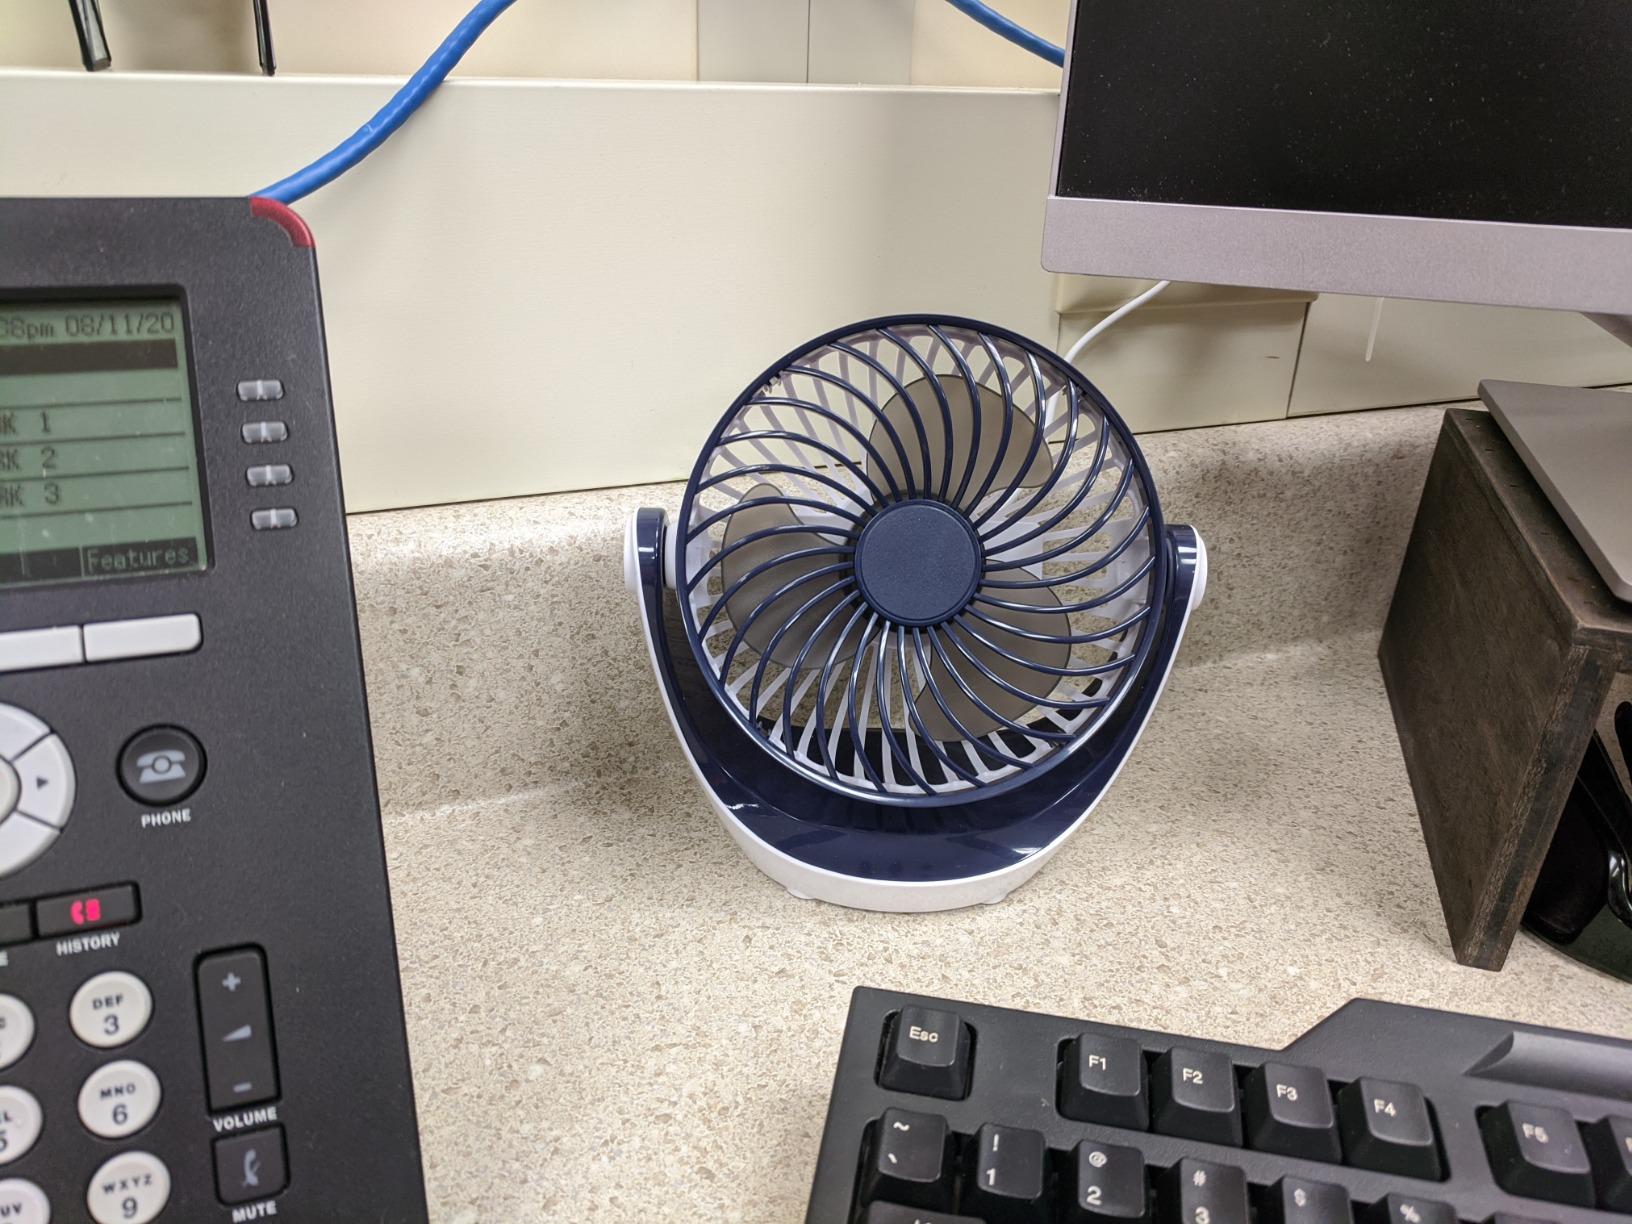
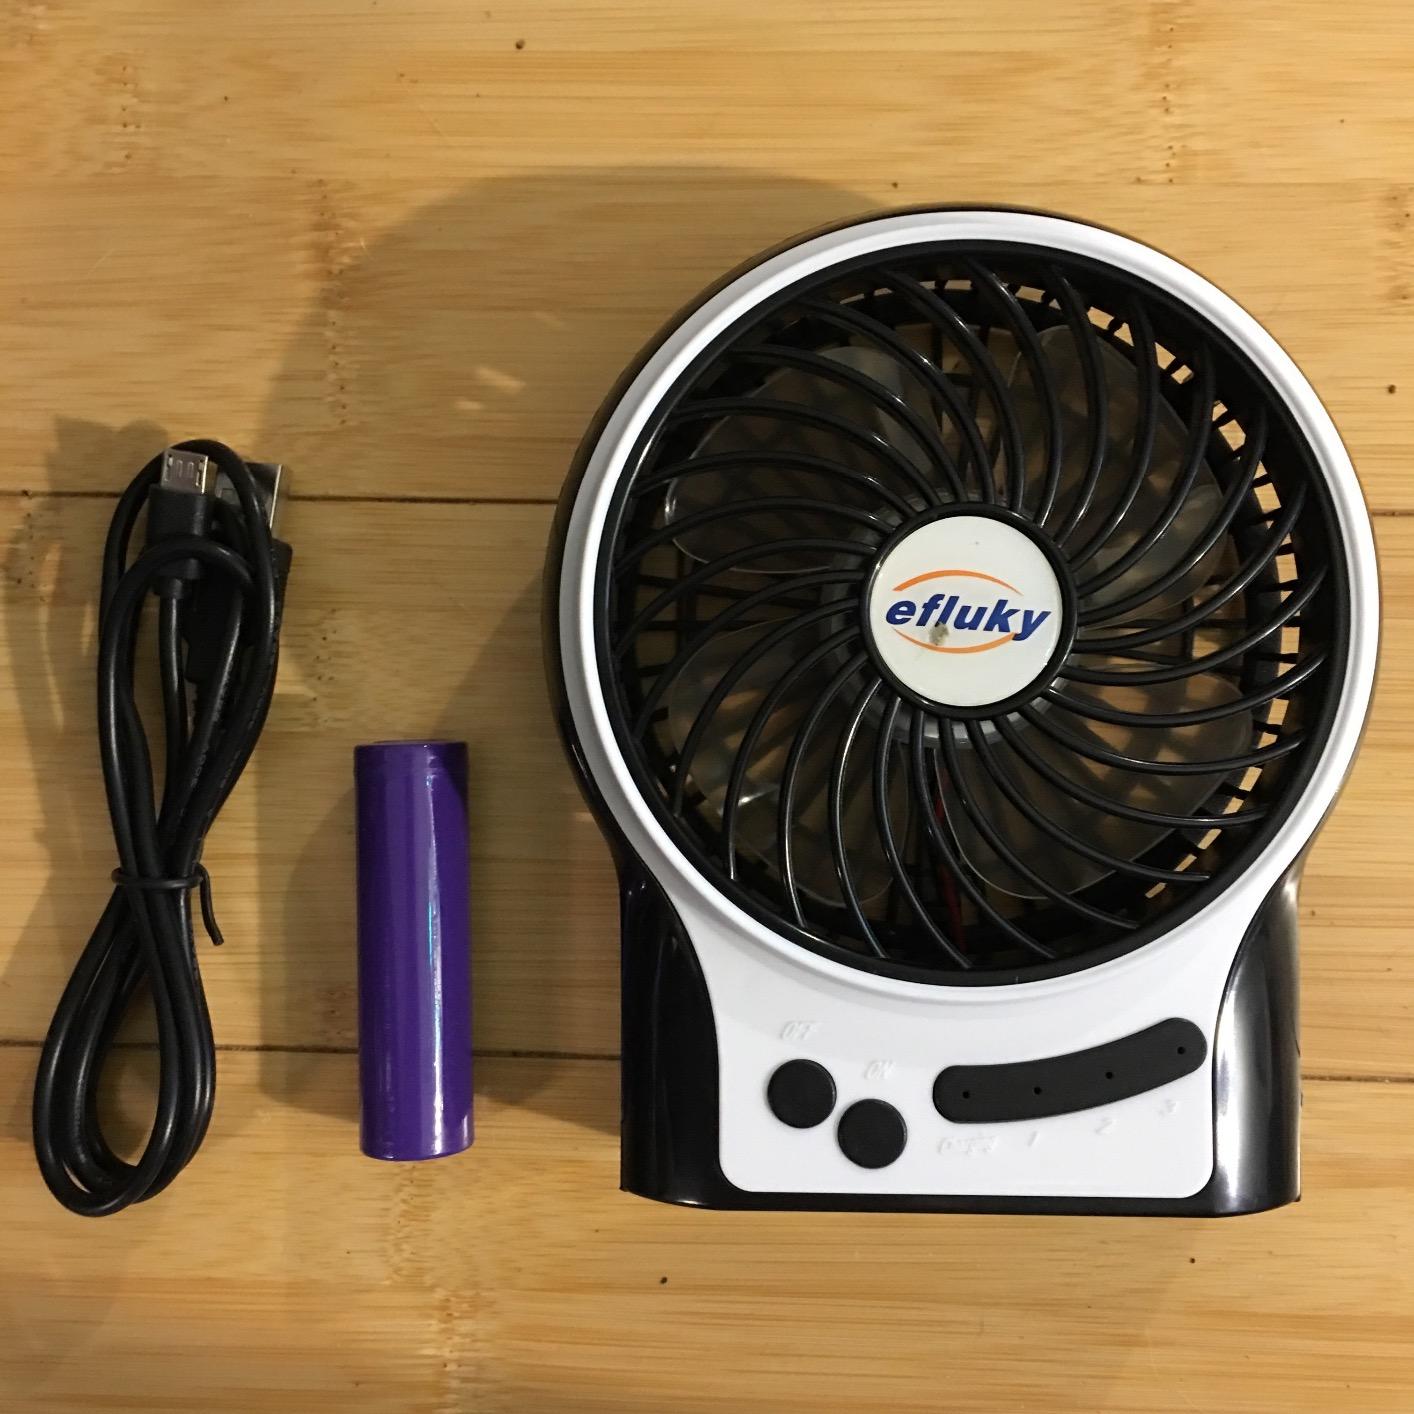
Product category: fan
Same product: no